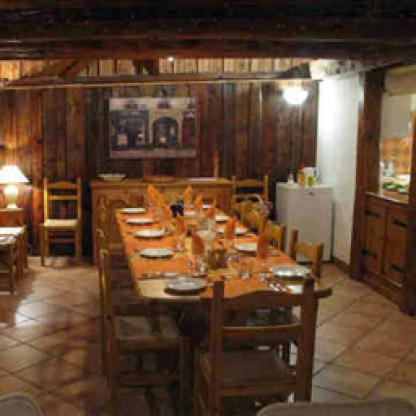
Scene: Indoor